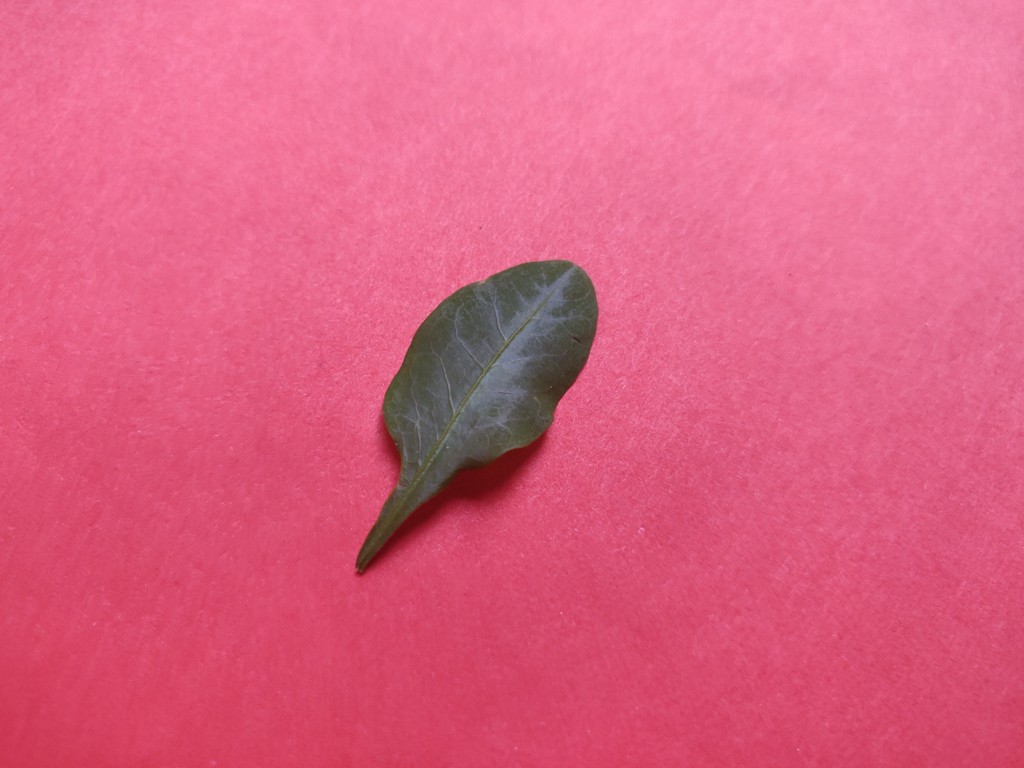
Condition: Healthy
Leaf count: single
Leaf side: front